Great Barrier Aerodrome

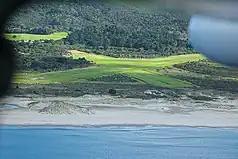
Great Barrier Airfield from the east

Great Barrier Aerodrome is the major airfield on Great Barrier Island. It is a small, non-towered aerodrome at Claris on Great Barrier Island in the Hauraki Gulf off the North Island of New Zealand. Fuel is not available.